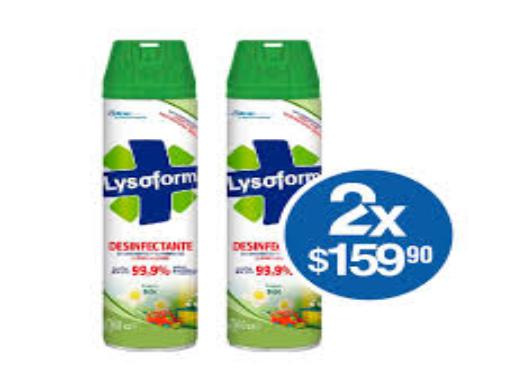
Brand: lysoform
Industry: Necessities